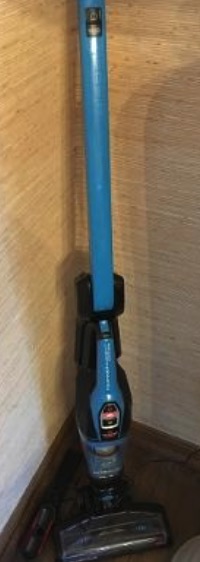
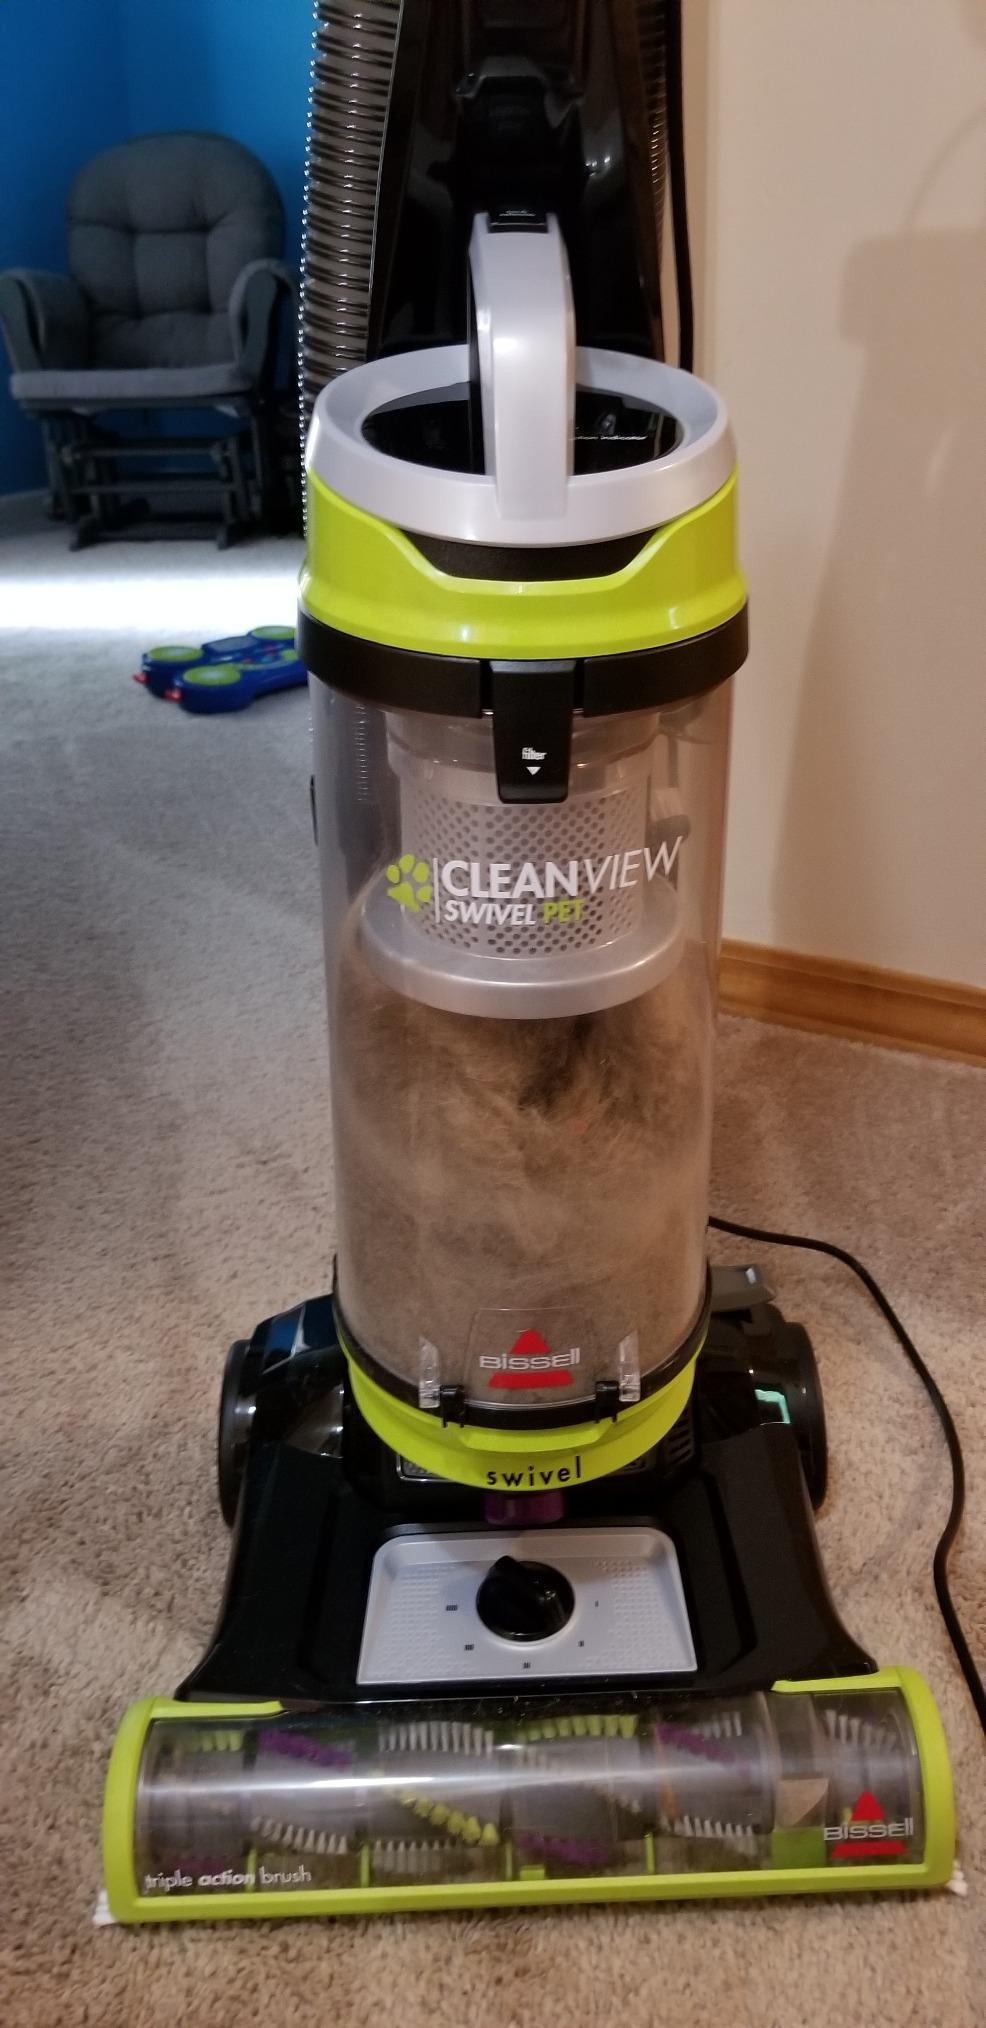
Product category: items_vacuum
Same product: no